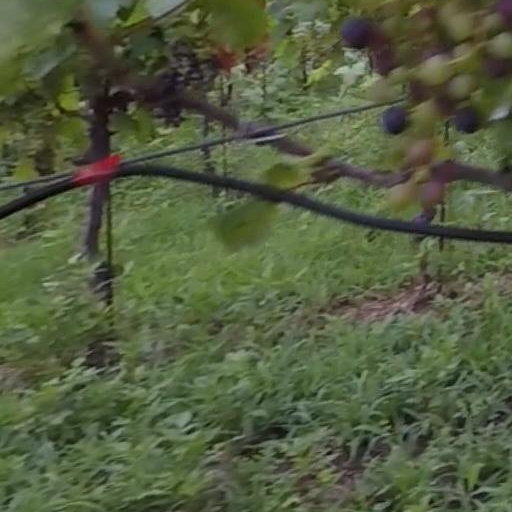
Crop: grape